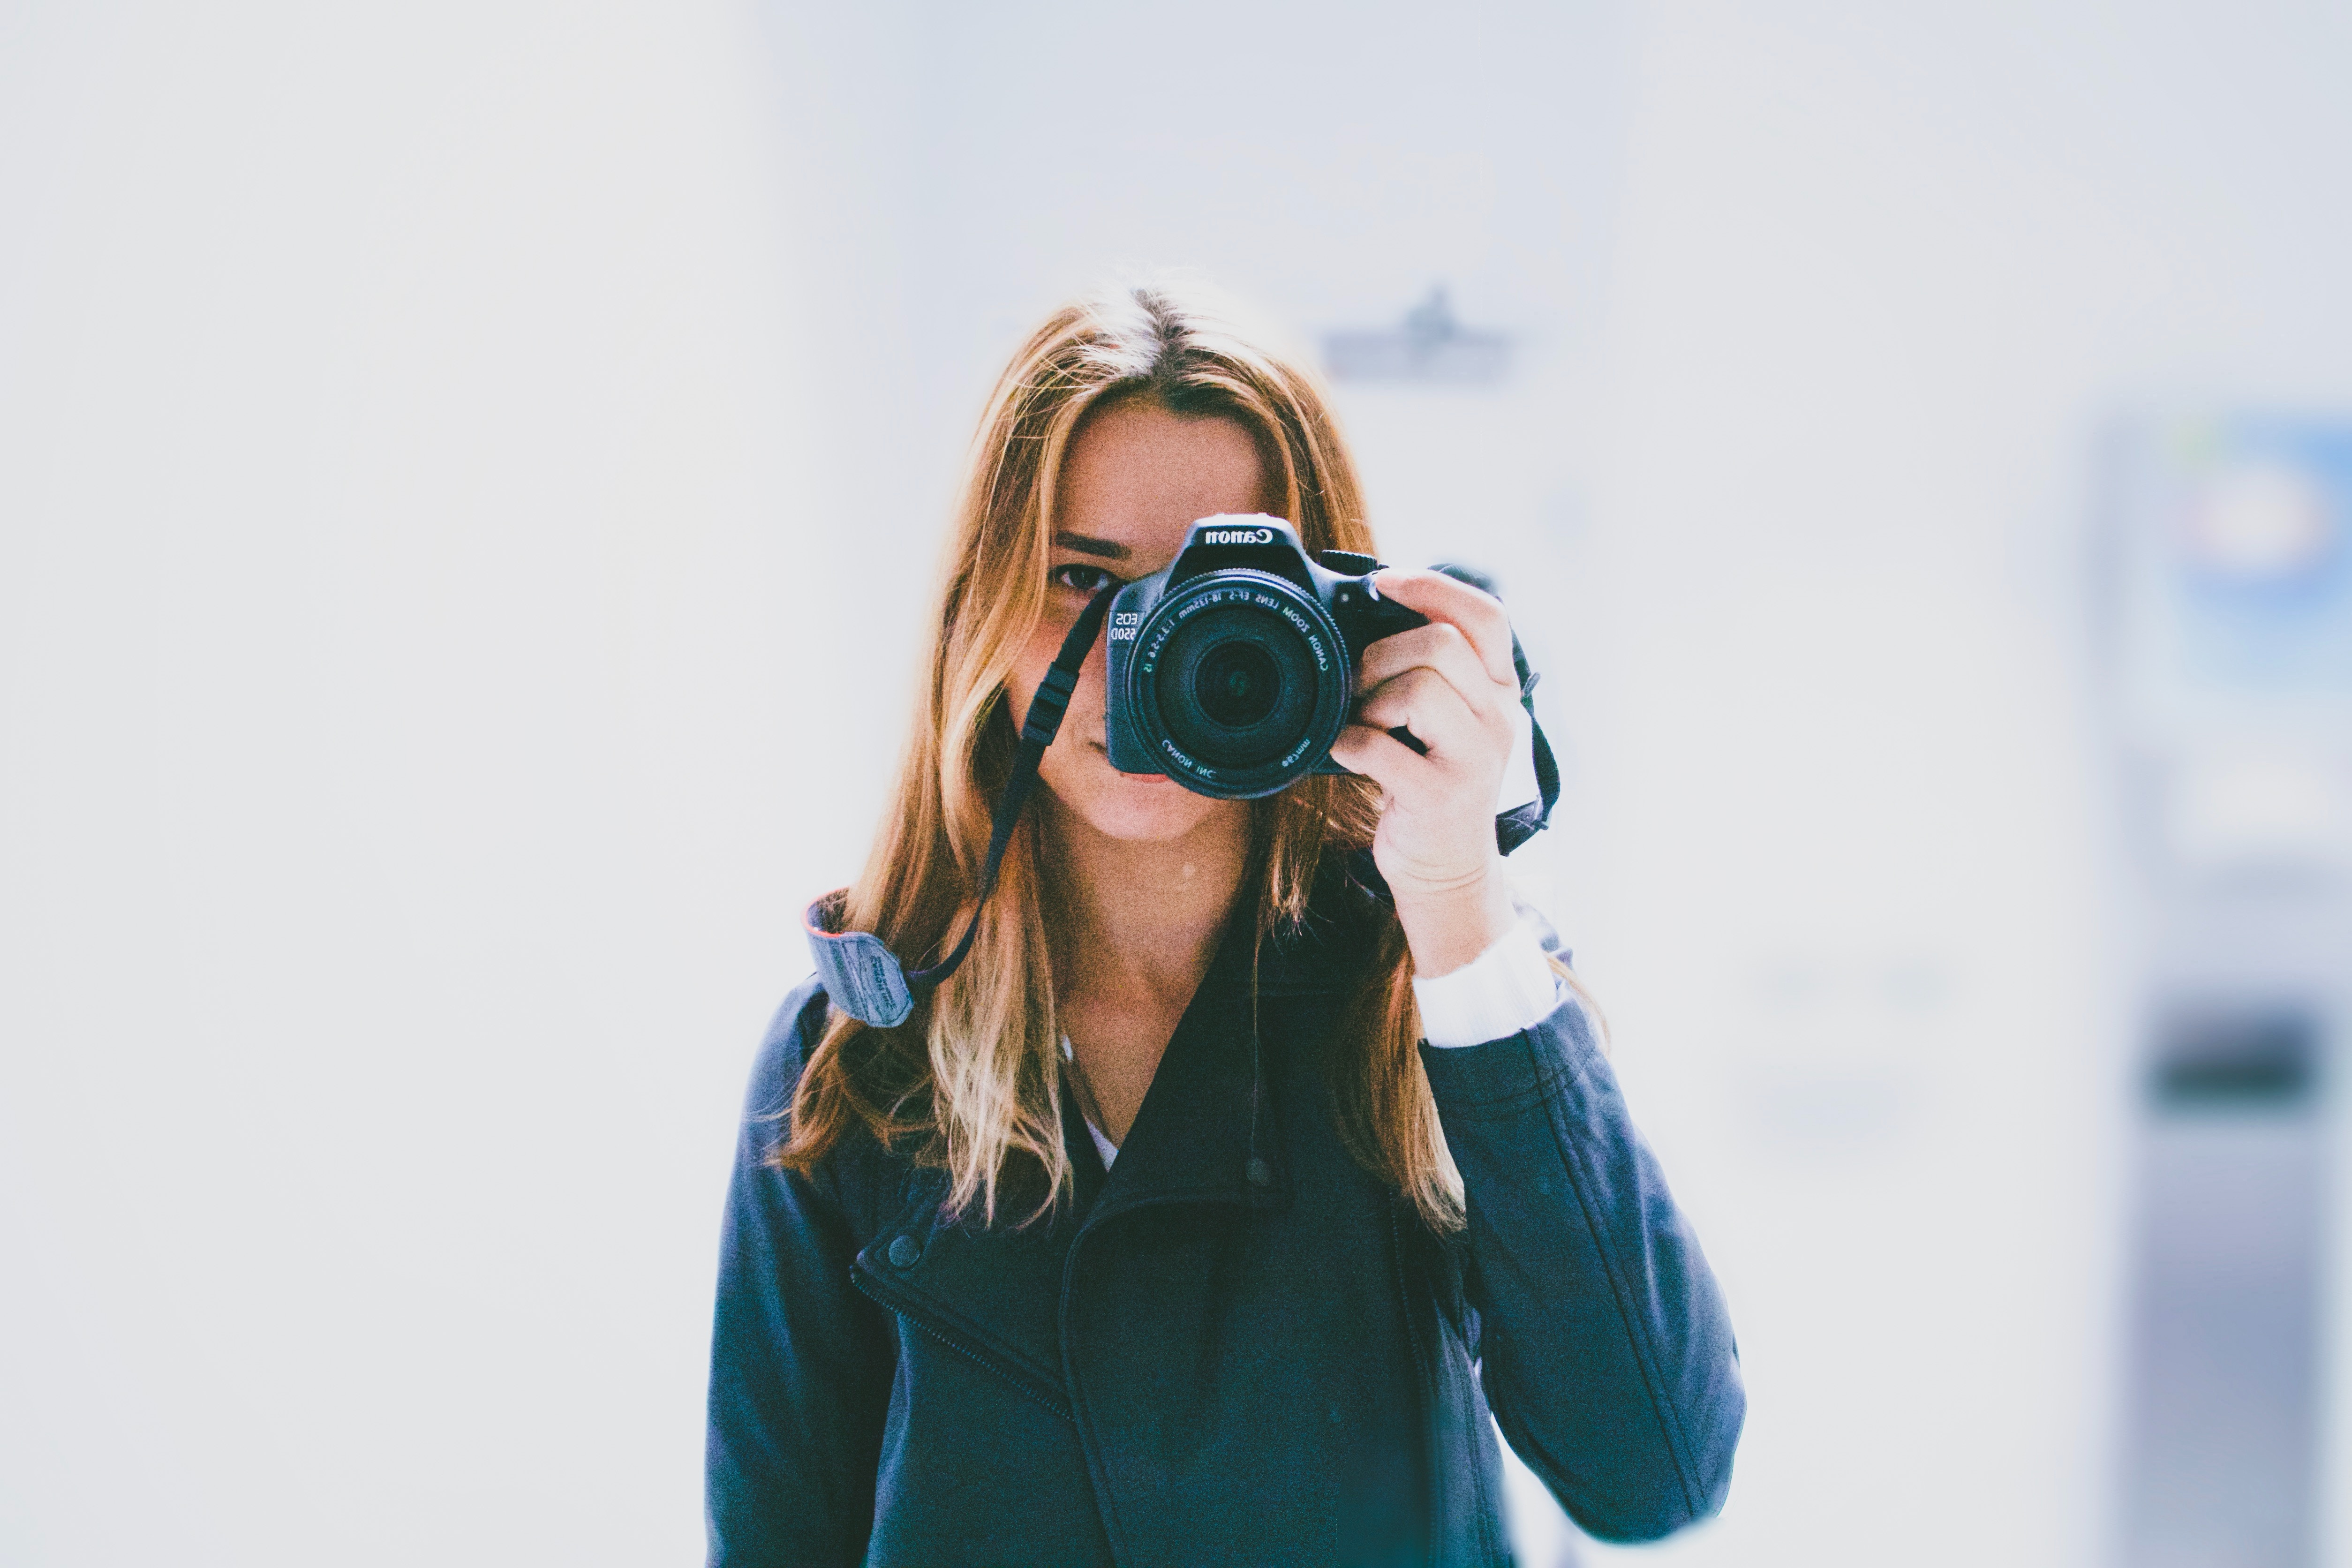
girl, woman, camera, photography, photographer, microphone, caucasian, cool image, audio, headphones, sunglasses, glasses, eyewear, cool photo, audio equipment, vision care